Anthony Kumpen

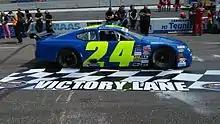
Kumpen's car after his win in Elite 1 race two at Raceway Venray 2015.

In 1988, Kumpen started kart racing. He moved on to Belcar, the Belgian Racing Car Championship, in 1998, winning the GT2 championship in his first year, and the GT championship in 1999. He won several more Belgian GT and GTA championships over the next decade. In 2000, he won the overall classification at the 24 Hours of Zolder, a feat he would repeat in 2002, 2003, 2004, 2010 and 2012 for a record total of 6 victories.